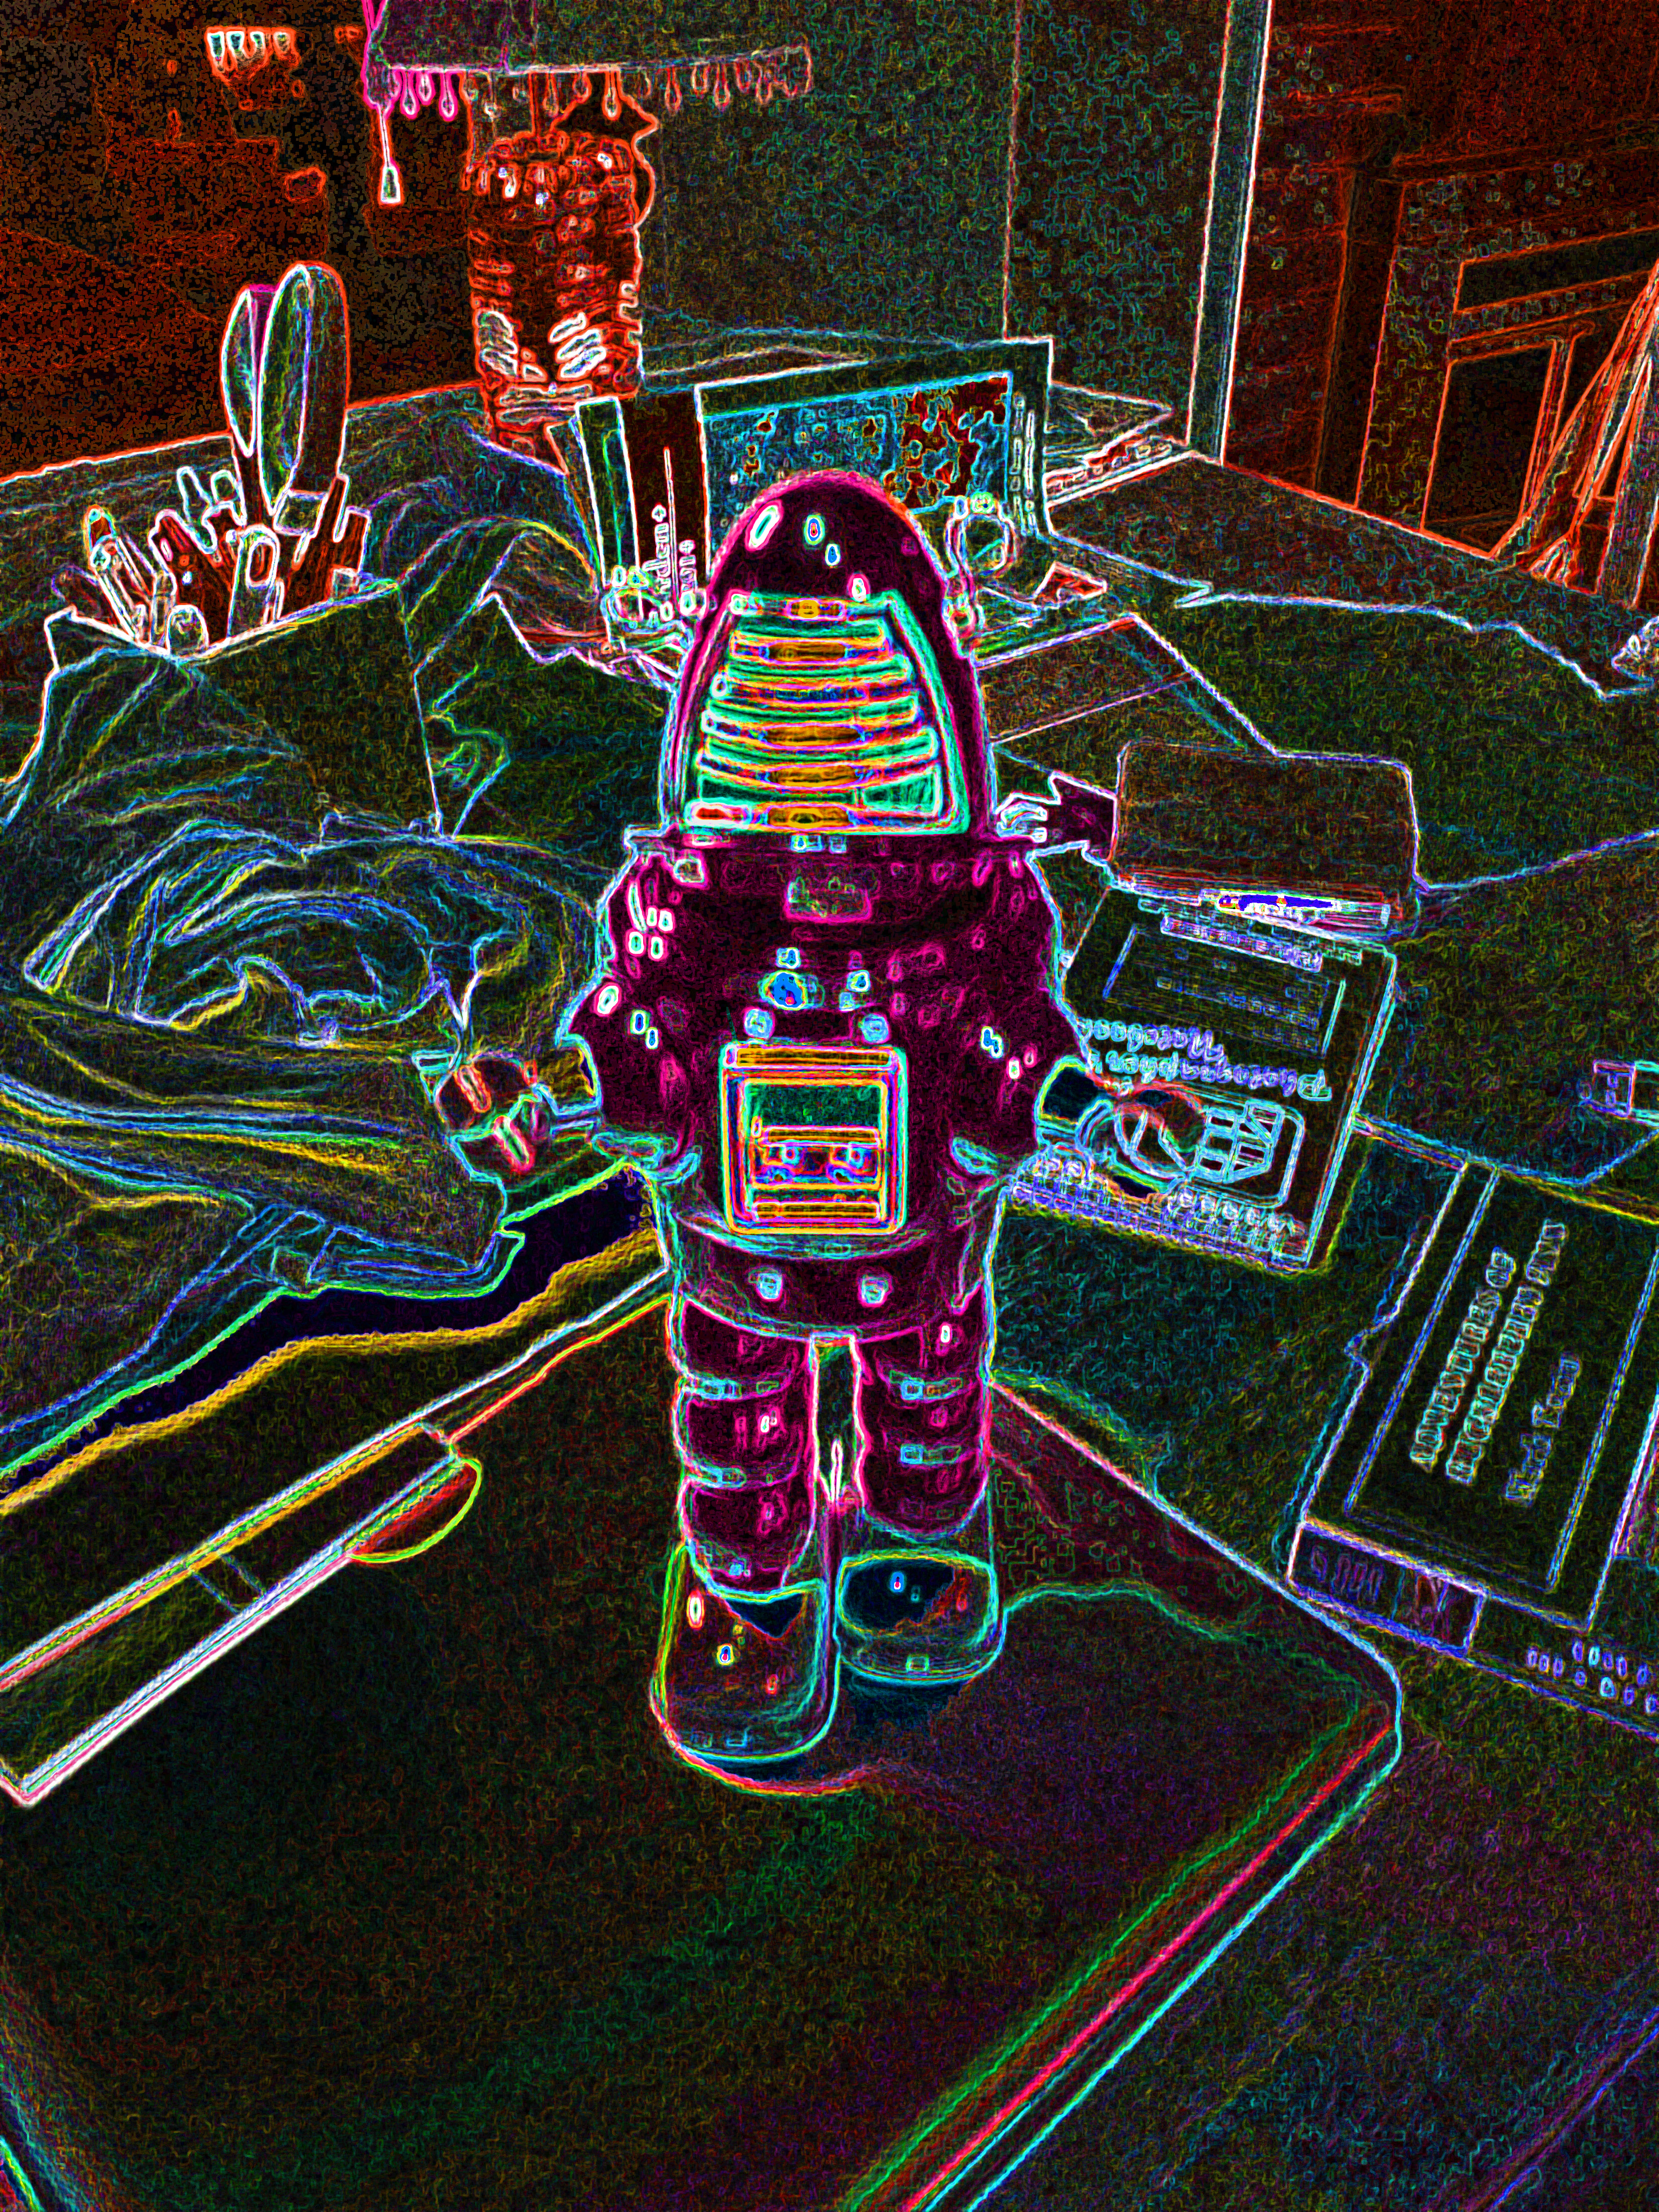
space, machine, life, illustration, evolution, games, screenshot, robots, robotics, inevitable, carbonbased, mecha